Virkie

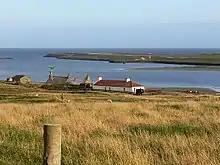
Pool of Virkie

Virkie is the most southerly district of Shetland, other than Fair Isle and is best defined as the area south of the Ward Hill in Dunrossness, also locally referred to as "below da hill" (below the hill), or "da laich Ness" (the low headland).